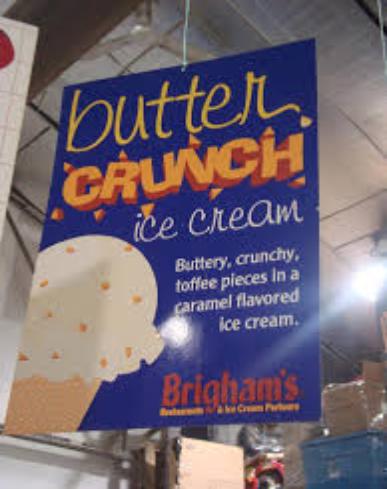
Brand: Brigham's Ice Cream
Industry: Food